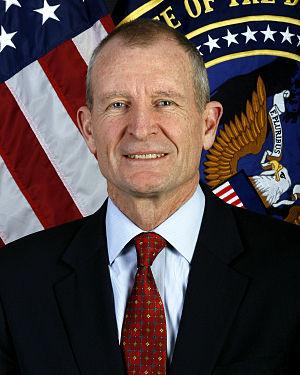
Le directeur du renseignement national est un responsable du gouvernement fédéral des États-Unis, sous l'autorité et le contrôle directs du président des États-Unis pour :
Dennis Cutler Blair, né le 4 février 1947 à Kittery, est directeur du renseignement national auprès du président Barack Obama entre 2009 et 2010 et ancien amiral quatre étoiles de l'United States Navy.
La présidence de Barack Obama, 44ᵉ président des États-Unis, débute le 20 janvier 2009 et s'achève le 20 janvier 2017, après l'élection présidentielle de 2016 à laquelle il ne peut participer, ayant effectué deux mandats.